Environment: real
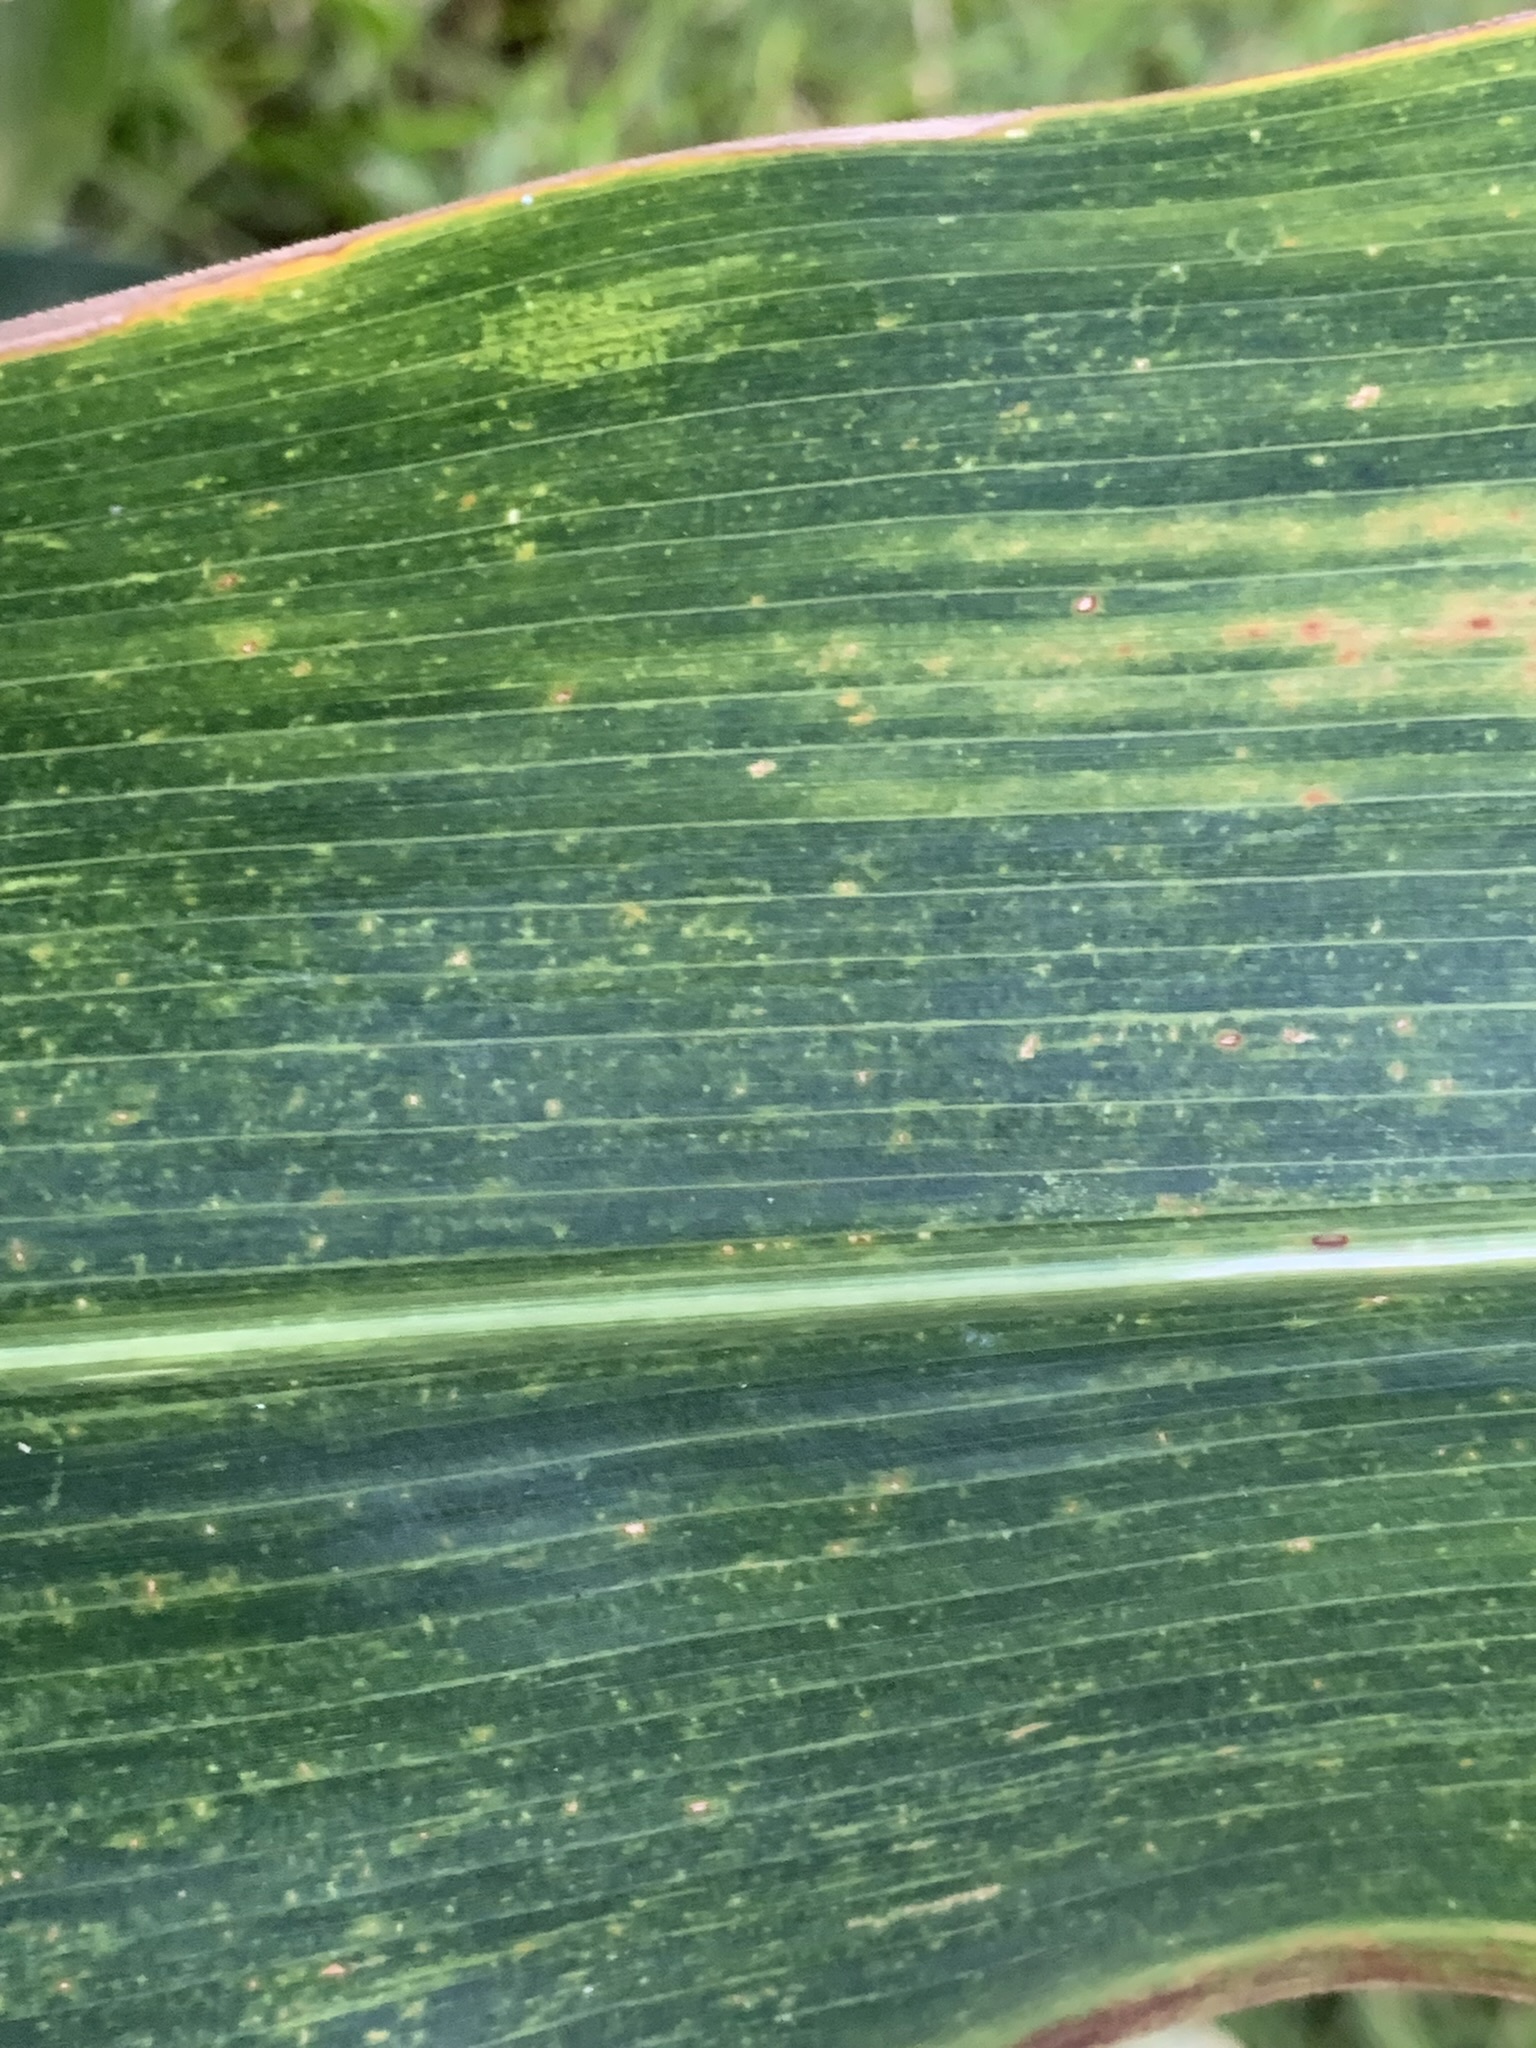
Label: lethal_necrosis